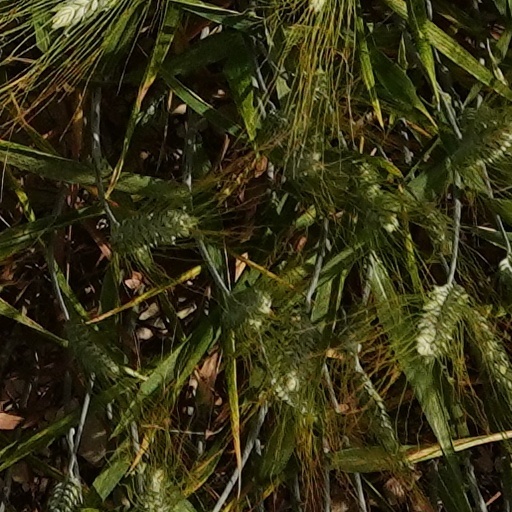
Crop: wheat